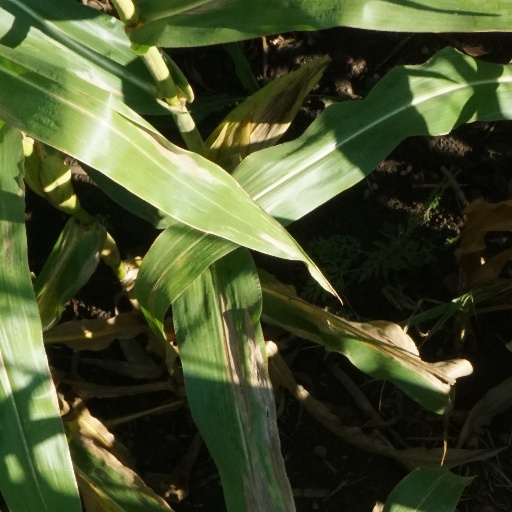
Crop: maize; corn